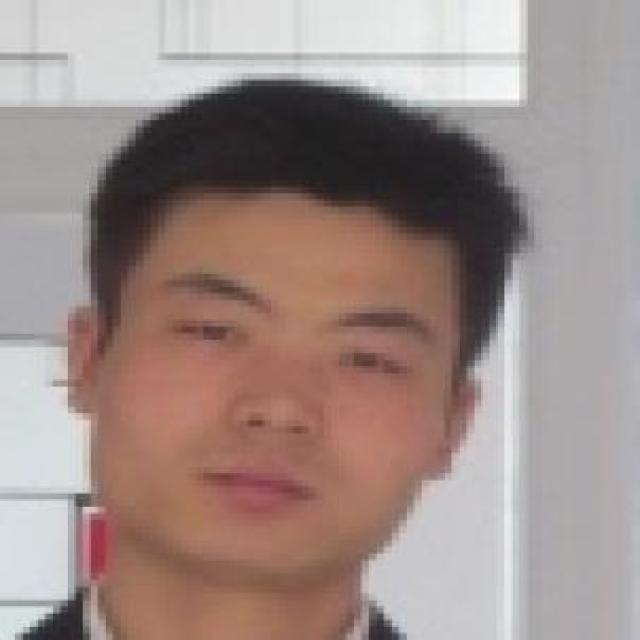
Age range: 21-44